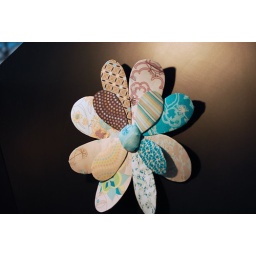
Decorative flower for the wall made with Revive fabrics. Picture taken by Angelina Meneses.